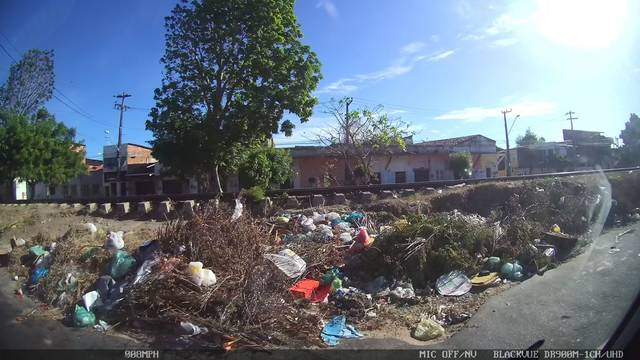
Region: Brazil
Coordinates: -3.718, -38.55